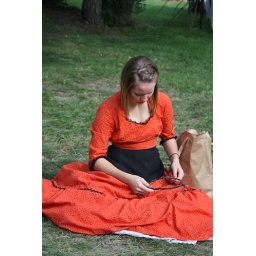
girl in orange dress